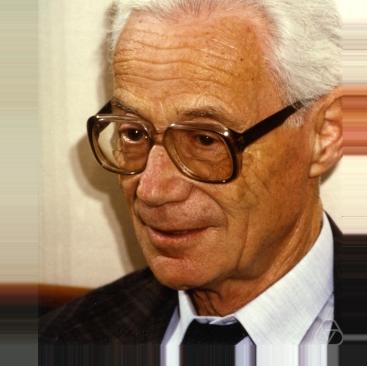
Age: 70